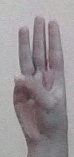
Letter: thaa